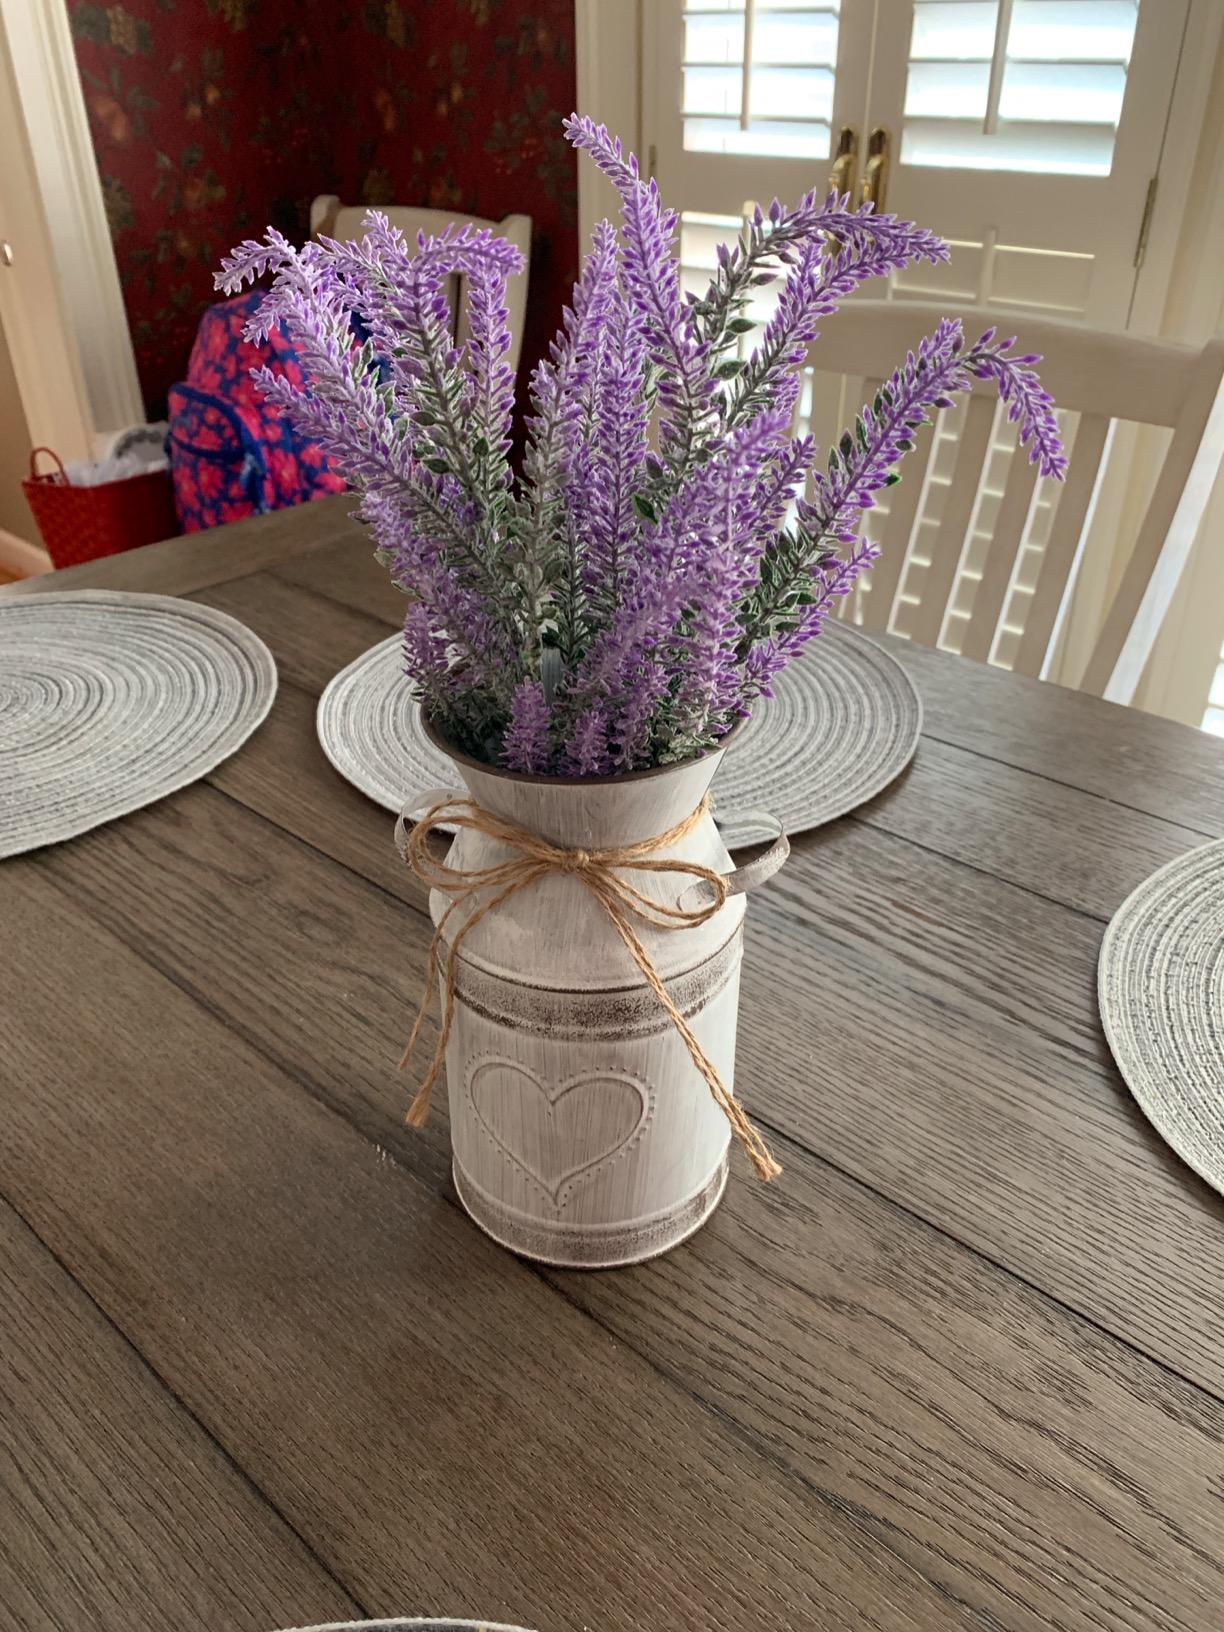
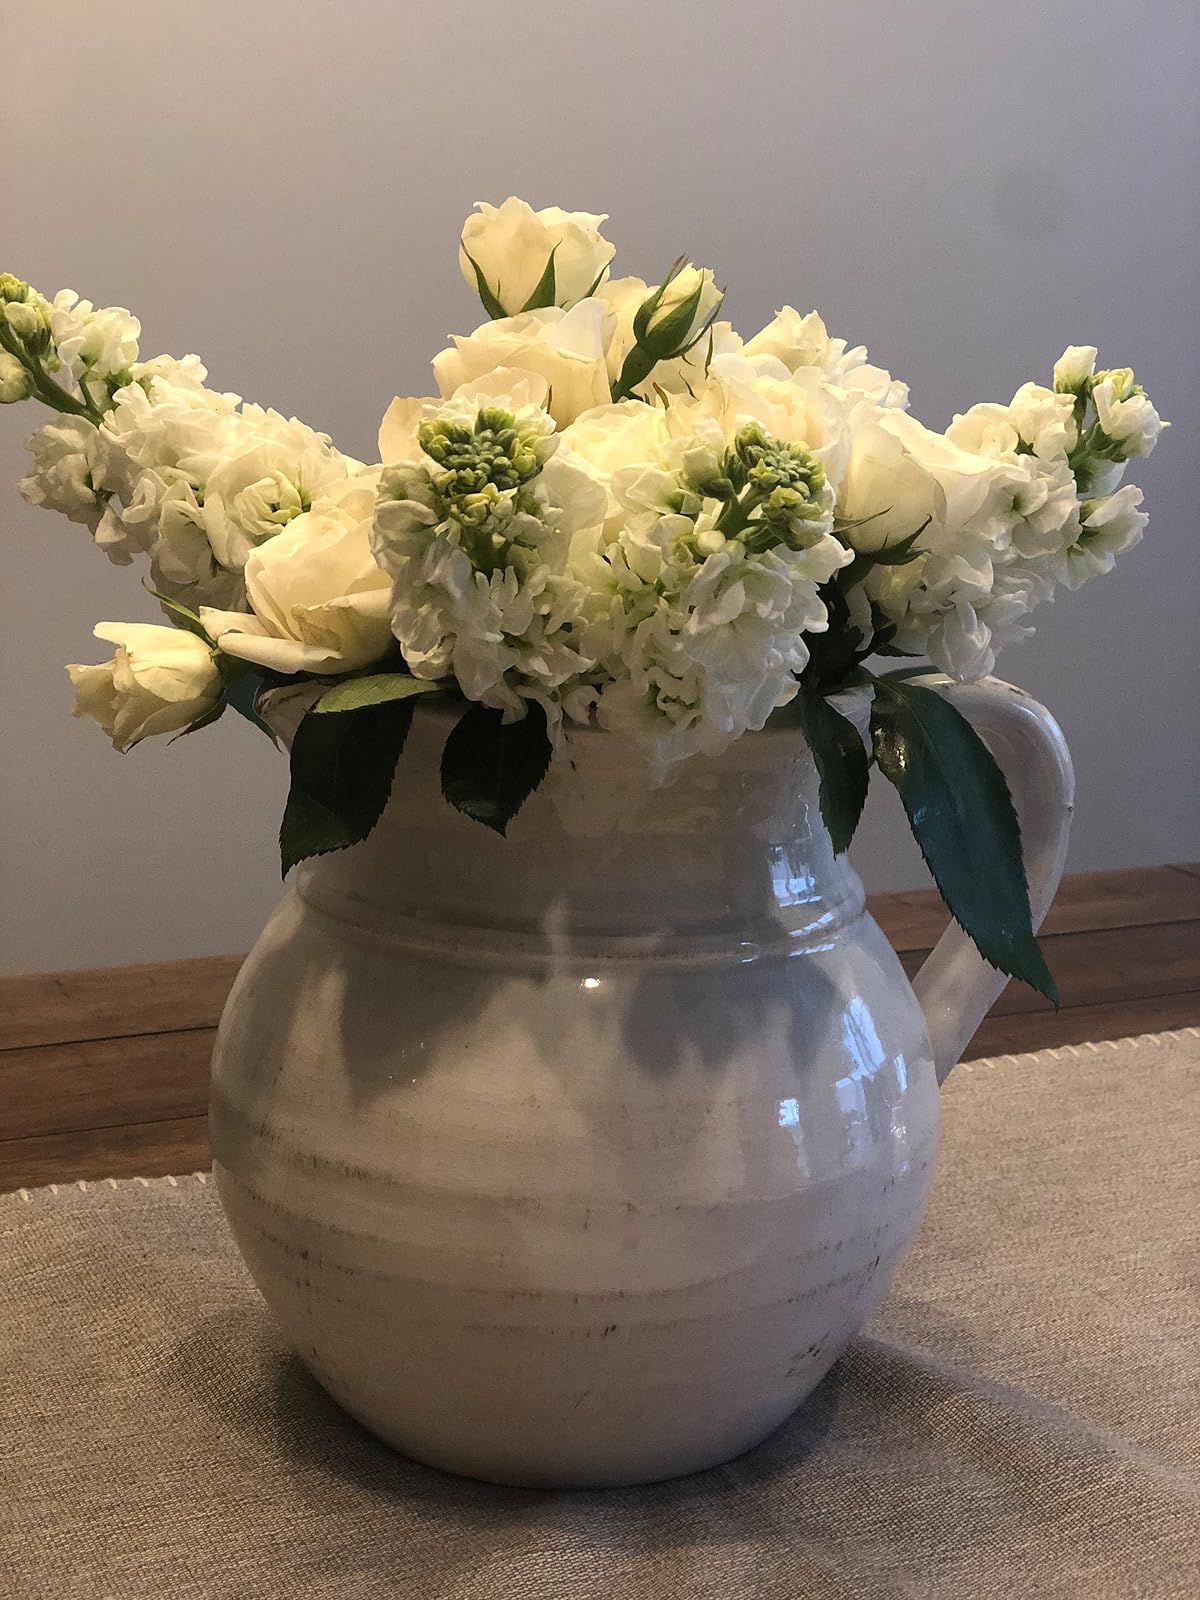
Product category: vase
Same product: no